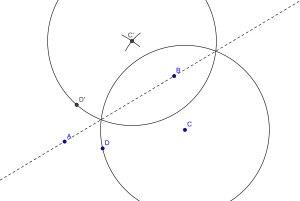
En géométrie classique plane, le théorème de Mohr Mascheroni, démontré par Georg Mohr en 1672 et par Lorenzo Mascheroni en 1797, affirme que si une construction géométrique est possible à la règle et au compas, alors elle est possible au compas seul.